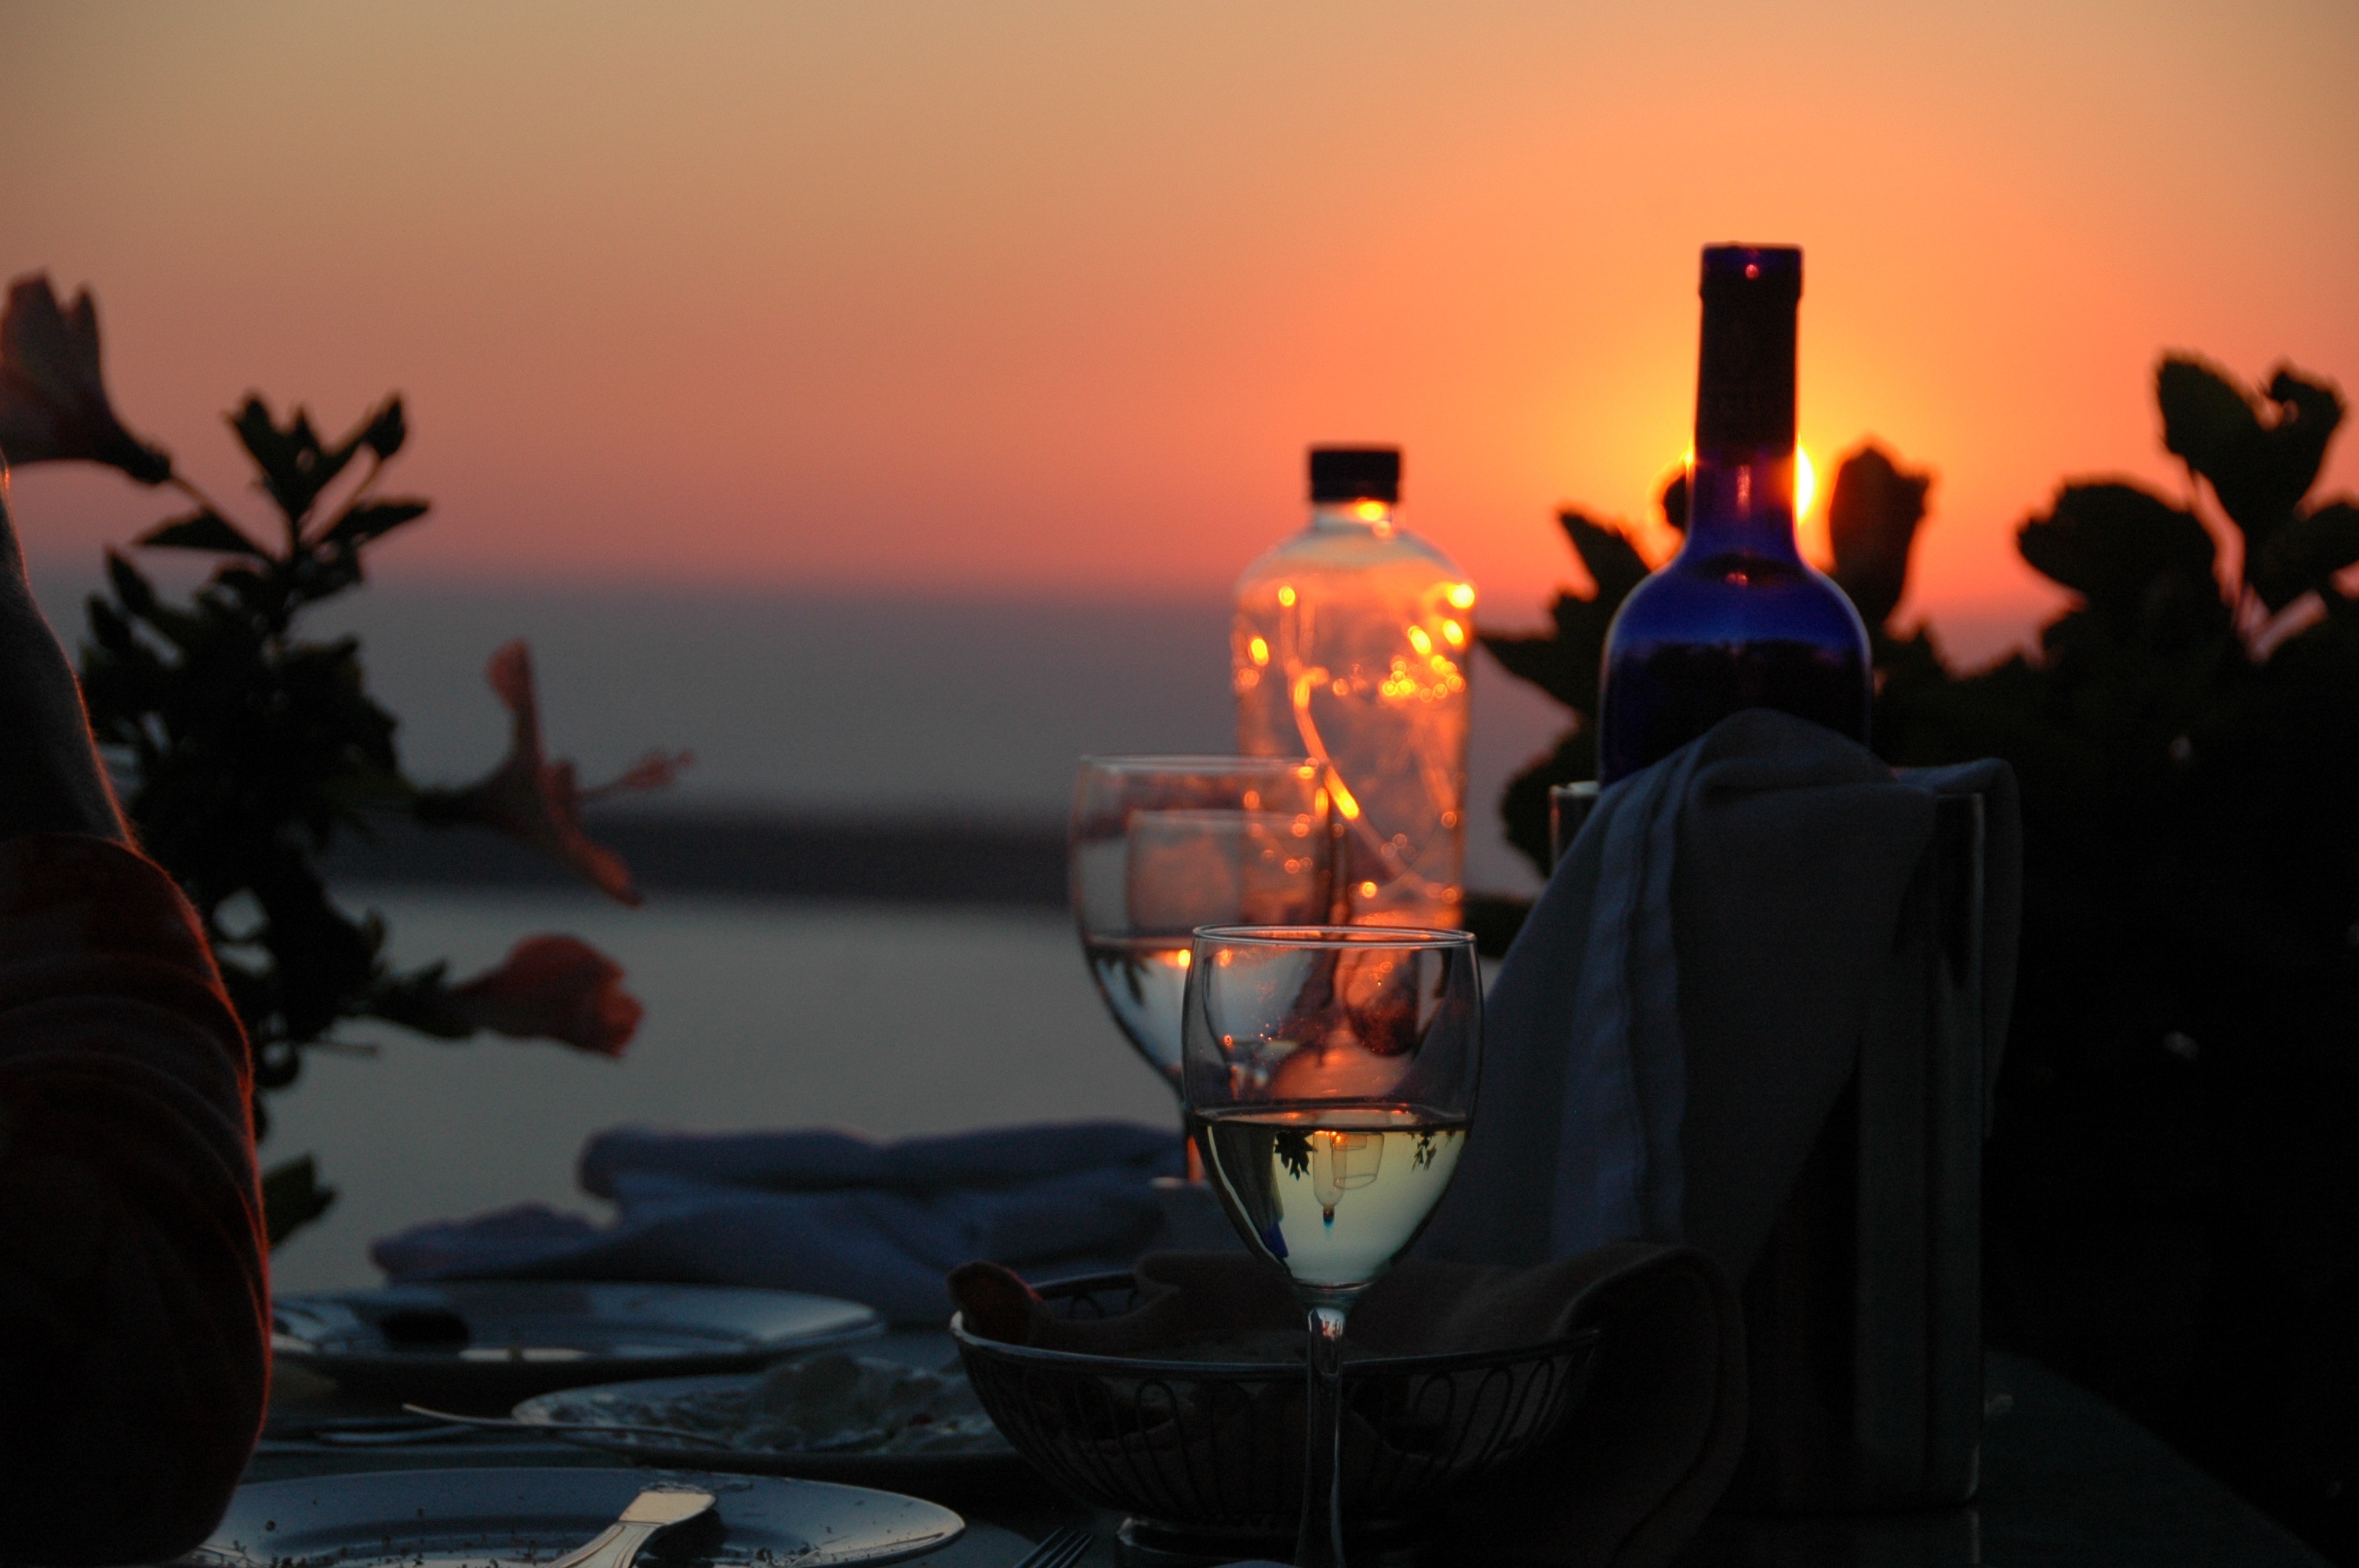
sunset, wine, morning, evening, meal, romance, diner, santorini